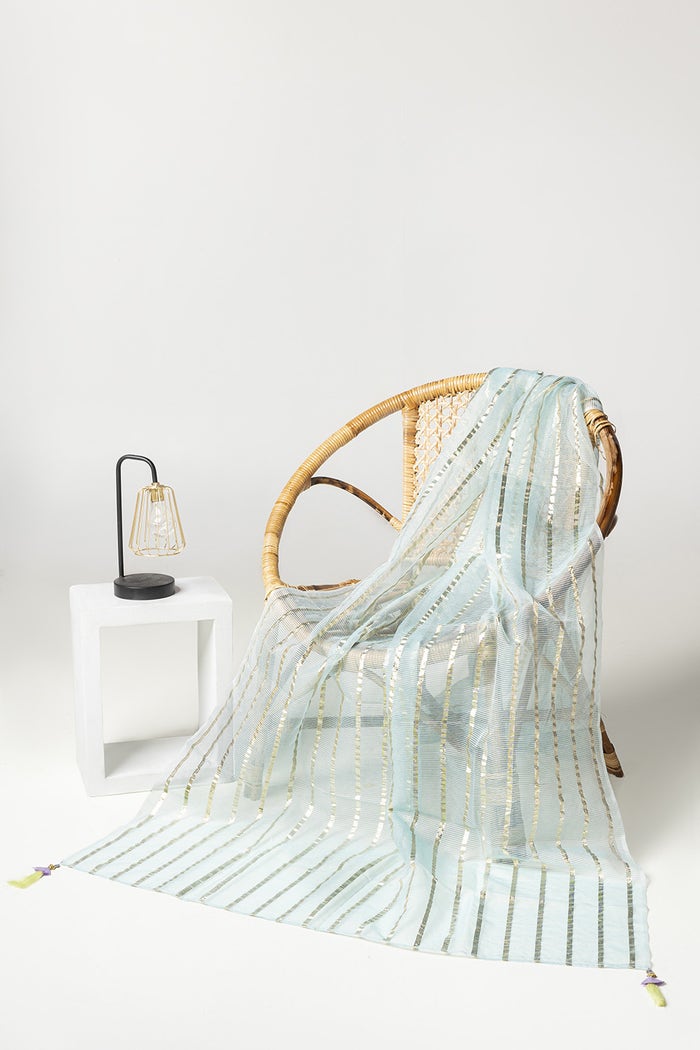
blue multi stripe cotton throw